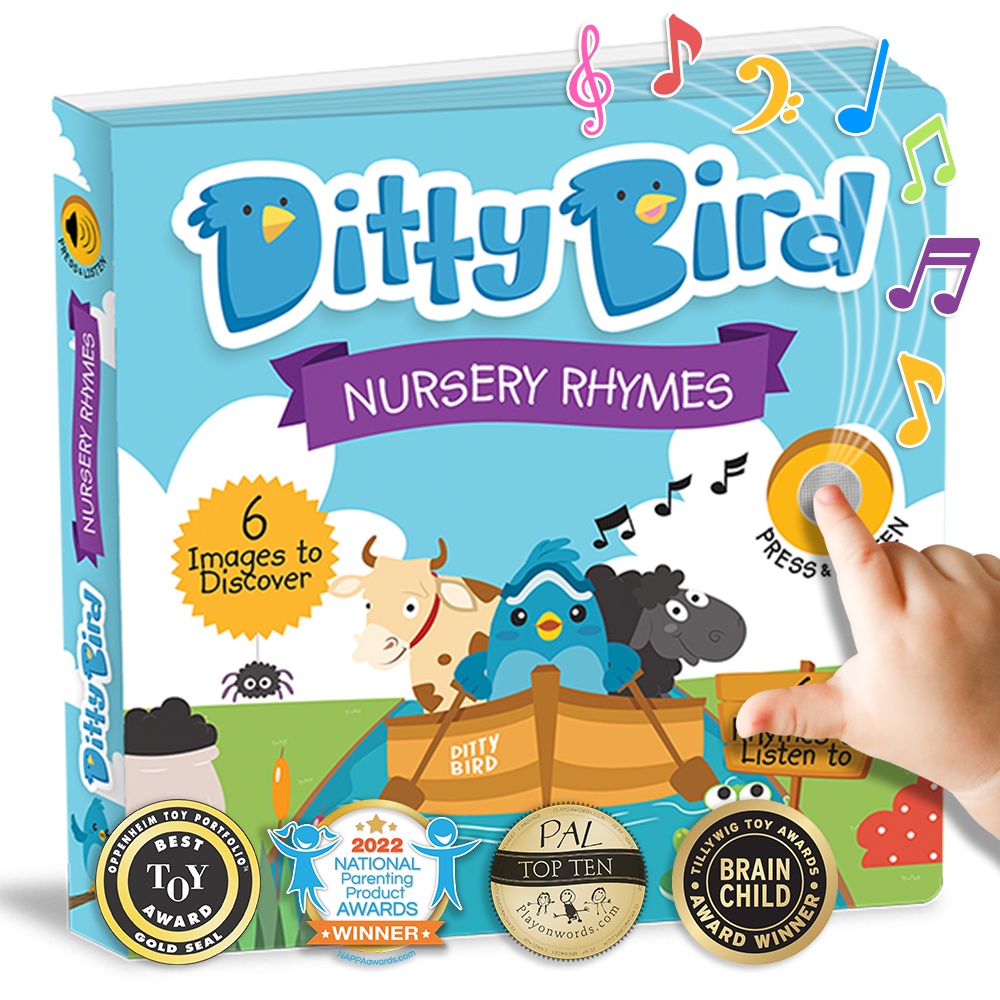
Ditty Bird Sound Book : Nursery Rhymes - BESTSELLER
Ditty bird’s second journey takes us to the land of much-loved nursery rhymes. Just find and touch the ‘sound dot’ on each page to listen to all your favorite rhymes sung by children. Your little ones will become familiar with timeless rhymes every child should know. Includes 6 rhymes: -Itsy bitsy spider -Baa baa black sheep -Hickory Dickory Dock -Row row row your boat -Twinkle little star -Old McDonald had a farm An interactive musical songbook for baby, toddler, 1-3 years old: read, listen and sing along as ditty bird sings your favorite songs. Educational toy language development: reciting and singing nursery rhymes is a great way to support children's language learning. The engaging electronic push buttons help build early language ability and fine motor skills. Oppenheim toy portfolio gold seal award "These will be fun to share and sing along with". 30 books=2 testers 200 books=5 testers #Kids toys #bestseller #educational #Baby toys #easter basket #easterkids
Brand: Ditty Bird
Category: Toys & Games > Toys > Musical Toys > Musical Books